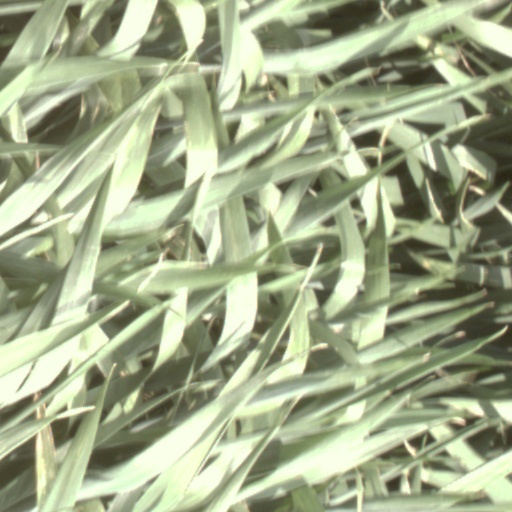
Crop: wheat